Abdulkarim Zanjani

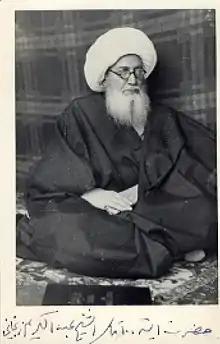

Abdul Karim Zanjani was born in Zanjan, Iran. He later moved to Tehran to pursue his studies, where he developed an interest in the politics of Islamic nations. At age 22, he relocated to Najaf, where he studied under religious scholars Seyyed Mohammad Kazem Yazdi and Seyyed Mohammad Firouz Abadi. Zanjani is recognized for his efforts in reconciling different Islamic sects and for his role in developing Islamic philosophy.